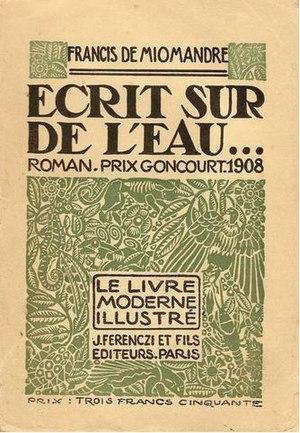
Couverture du premier volume de la collection «
« Le Livre moderne illustré » est une collection française de romans illustrés, créée par les éditions Ferenczi & fils, et publiée entre septembre 1923 et 1954.